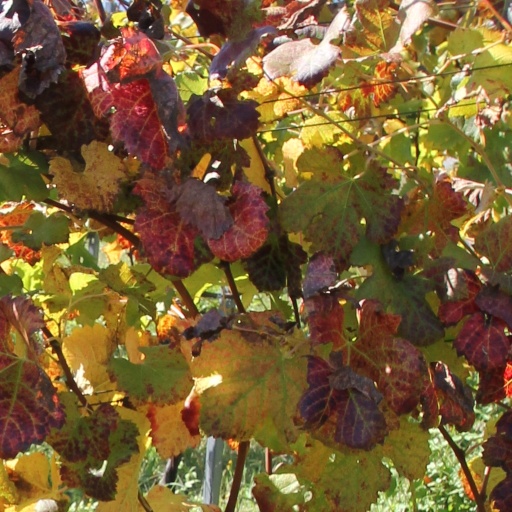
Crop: grape